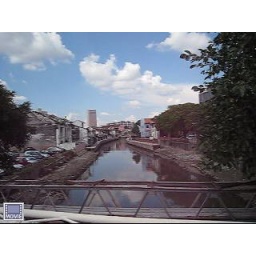
Malacca River - view fr the bridge near clock tower.